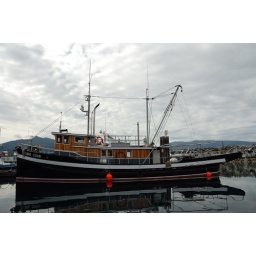
Beautiful wooden boat in Alert BAy